William Sefton Moorhouse

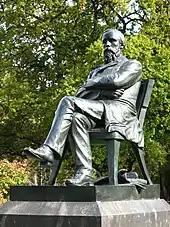
Statue of Moorhouse in the Christchurch Botanic Gardens

In the provincial elections of August 1853, Moorhouse stood in the Akaroa electorate for one of two positions on the Canterbury Provincial Council. There was a draw for second place and the returning officer gave his casting vote to the other candidate, Rev. William Aylmer. A week earlier, Moorhouse had stood in the same electorate for the House of Representatives and had been successful. In 1855, Moorhouse was first elected to the Canterbury Provincial Council. From March to July 1855, he represented the Akaroa electorate on the first Council. He later served as the Province's Superintendent after James FitzGerald resigned from the superintendency in October 1857 due to illness. Moorhouse and Joseph Brittan contested the vacancy, and obtained 727 and 352 votes, respectively.